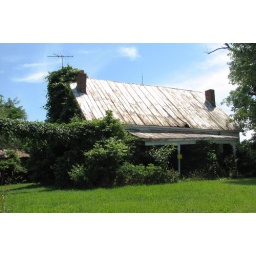
Old house in brown county,sigh on porch says &amp;quot;beware of dog&amp;quot;.